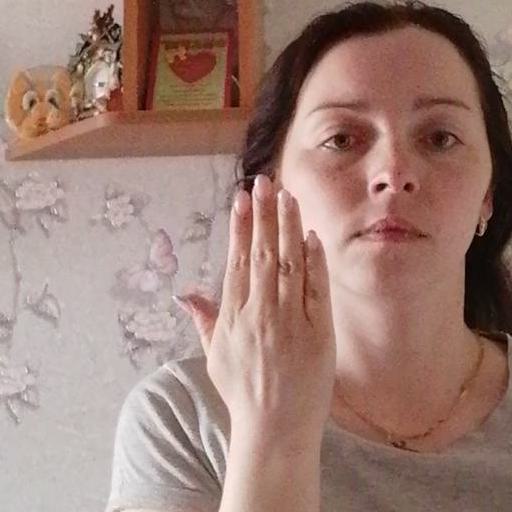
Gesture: stop_inverted